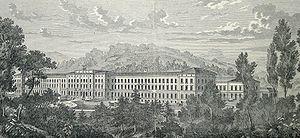
La psychologie analytique est une théorie psychologique élaborée par le psychiatre suisse Carl Gustav Jung à partir de 1913. Créée au départ pour se différencier de la psychanalyse de Sigmund Freud, elle se propose de faire l'investigation de l'inconscient et de l'« âme », c'est-à-dire de la psyché individuelle.
La psychanalyse est une méthode de soin fondée par Sigmund Freud qui en a donné en 1922 la définition suivante : « Psychanalyse est le nom :
Un psychanalyste est un professionnel formé sur le plan théorique et pratique à mener des cures psychanalytiques.
Karl Abraham, né le 3 mai 1877 à Brême et mort le 25 décembre 1925 à Berlin, est un psychiatre et psychanalyste allemand. Il est l'un des pionniers de la psychanalyse et le fondateur de l'Institut de psychanalyse de Berlin.
La clinique psychiatrique universitaire de Zurich, connue sous le nom de Burghölzli, est un établissement psychiatrique rattaché à l’université de Zurich. Son nom est particulièrement lié à la diffusion de la psychanalyse entre 1904 et 1913, et aux personnalités d'Eugen Bleuler et de Carl Gustav Jung.
Alphonse Maeder, né le 11 septembre 1882 à La Chaux-de-Fonds, en Suisse romande, et mort le 27 janvier 1971 à Zurich, en Suisse alémanique, est un psychiatre et psychothérapeute suisse affilié à la psychologie analytique. Ses contributions concernent surtout le rêve et sa fonction prospective, mais aussi la relation entre le patient et l'analyste, ainsi que le processus de guérison.
L'histoire de l'autisme est liée à la terminologie autisme qui a été plusieurs fois utilisée distinctement au cours de l'histoire pour isoler et définir des observations nouvelles, les deux principales étant : la création du terme d'autisme pour désigner une attitude singulière chez le jeune adulte schizophrène, par Eugen Bleuler en 1911, et le réemploi de ce terme pour identifier un trouble infantile, par Leo Kanner et Hans Asperger en 1943.
Carl Gustav Jung est un médecin psychiatre suisse né le 26 juillet 1875 à Kesswil et mort le 6 juin 1961 à Küsnacht, en Suisse.